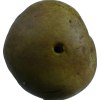
Label: pear